2009 NASCAR Nationwide Series

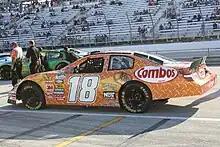
Kyle Busch's 2009 Nationwide championship car at Milwaukee

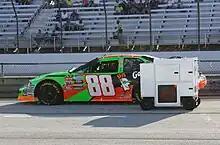
Brad Keselowski, who finished third in points driving the No. 88 GoDaddy.com car shown above, was the highest-finishing series regular in the standings.

The 2009 NASCAR Nationwide Series was the 28th season of the NASCAR Nationwide Series, the second-tier professional stock car racing series sanctioned by NASCAR in the United States. The season began on February 14 at Daytona International Speedway with the Camping World 300. The season concluded on November 21 at Homestead–Miami Speedway with the Ford 300. With 25 top-five finishes, Kyle Busch was the season champion. He finished 210 points clear of Carl Edwards and 318 ahead of Brad Keselowski.